John James Audubon

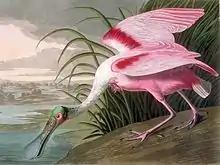
A painting of the roseate spoonbill by John James Audubon. Plate CCCXXI.

"The Birds of America" became very popular during Europe's Romantic era. Audubon's dramatic portraits of birds appealed to people in this period's fascination with natural history.